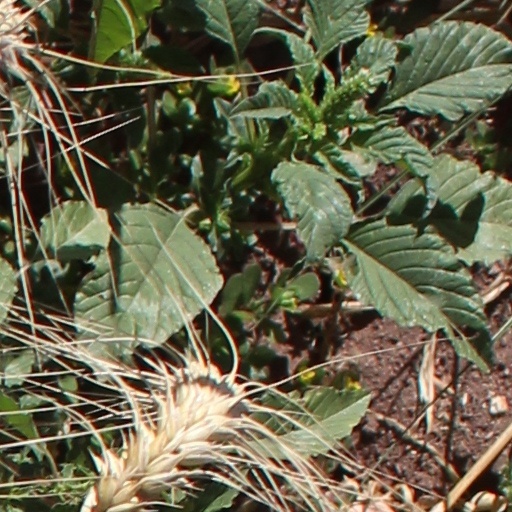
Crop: wheat